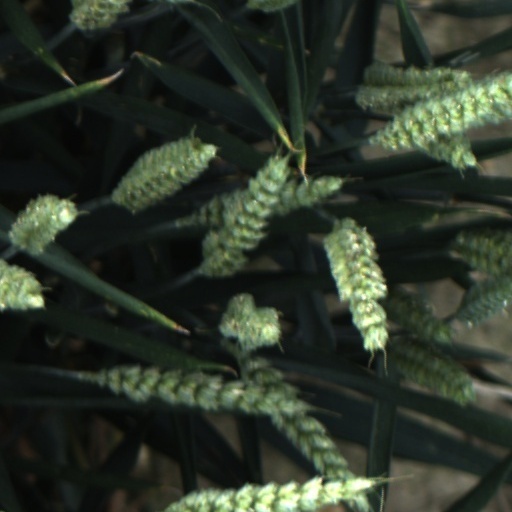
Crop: wheat